William H. Lewis

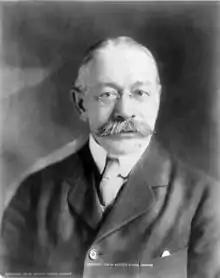
Attorney General George W. Wickersham sent a "spirited letter" to all 4,700 members of the ABA after the ouster of Lewis

Lewis entered politics by successfully running for election to the Cambridge Common Council where he served from 1899 to 1902. In 1901, he won election to the Massachusetts House of Representatives' 5th Middlesex district to complete the term of Albert S. Apsey after Apsey was elected to the State Senate. Lewis narrowly lost reelection in 1902 to Frederick Simpson Deitrick by a total of 134 votes. Lewis was the last African American to serve in the state legislature until Laurence H. Banks was elected in 1946.